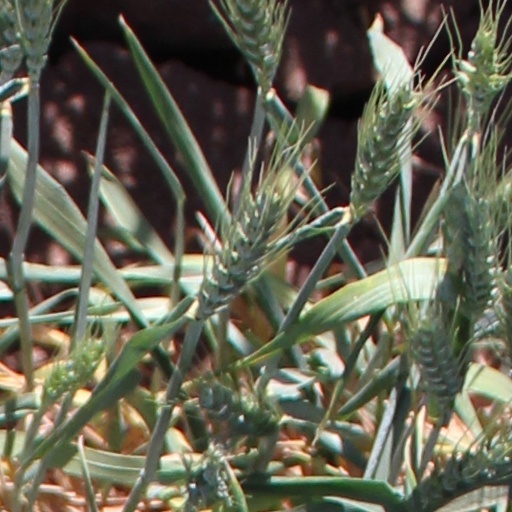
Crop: wheat